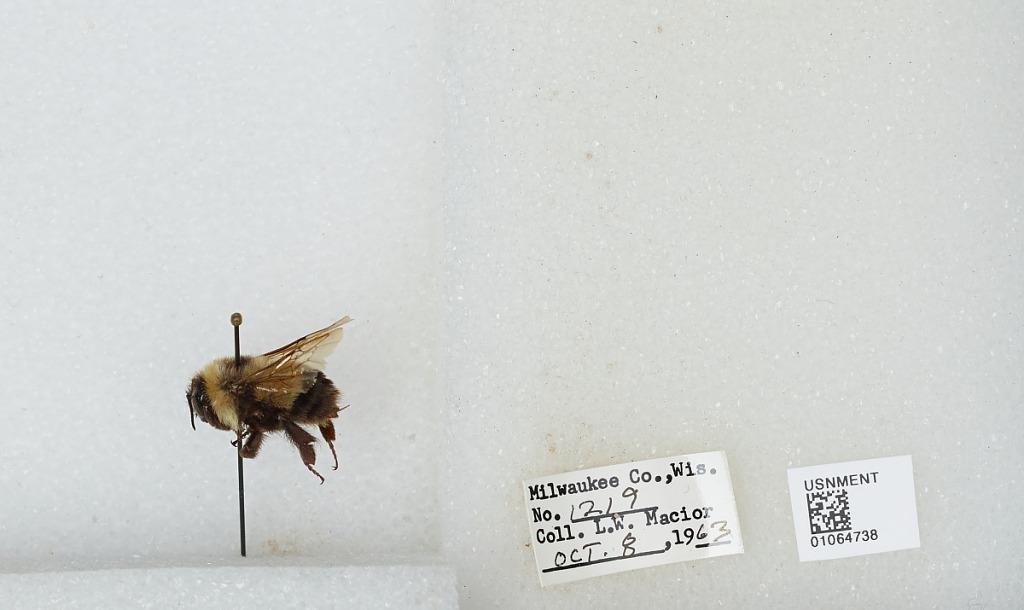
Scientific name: Bombus (Bombus) affinis Cresson
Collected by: L. Macior
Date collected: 1963-10-8
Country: United States
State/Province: Wisconsin
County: Milwaukee
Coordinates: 43, -87.9672